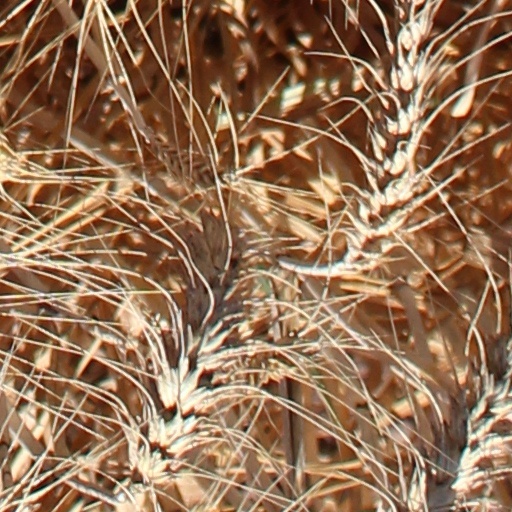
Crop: wheat